Loggetta del Sansovino

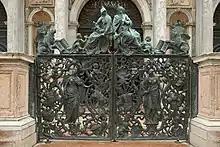
The bronze gate, made by Antonio Gai between 1733 and 1734

The building of the loggetta was a part of the "renovatio urbis", the ambitious programme of architectural renewal, begun under Doge Andrea Gritti, that was aimed at reaffirming Venice's international prestige after the earlier defeat at Agnadello during the War of the League of Cambrai and the subsequent Peace of Bologna which sanctioned Habsburg hegemony on the Italian peninsula at the end of the War of the League of Cognac. It amounted to the transformation of Saint Mark's Square from an antiquated medieval town centre with food vendors, money changers, and even latrines into an imposing public forum in emulation of ancient Rome. Specifically, the loggetta was modelled along the lines of ancient triumphal arches and was intended as a monumental backdrop to provide a sense of grandeur to public ceremonies. Many of the key architectural elements, including the paired columns and niches with statues, had in fact already been employed by Sansovino for the temporary wooden arches that he designed and erected in Florence in 1514 for the ceremonial entry of Pope Leo X into the city the previous year.